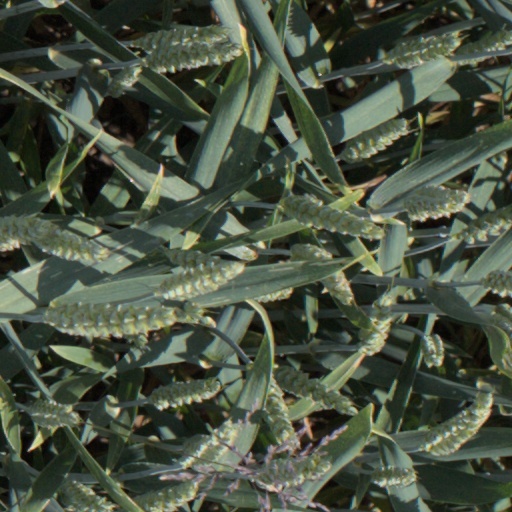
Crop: wheat